Point Judith Light

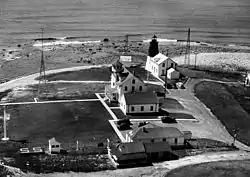
Point Judith Light in June 2023

Point Judith Light is located on the west side of the entrance to Narragansett Bay, Rhode Island as well as the north side of the eastern entrance to Block Island Sound. The confluence of two waterways make this area busy with water traffic and the waters around Point Judith are very cold and dangerous. Historically, even with active lighthouses, there have been many shipwrecks off these coasts.